Agnese Logina

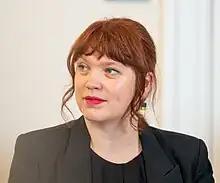
Logina in 2023

Agnese Logina (born 25 June 1990) is a Latvian cultural researcher, film curator and critic, cultural policy expert and politician. She was the Minister of Culture of Latvia from September 2023 to June 2024.